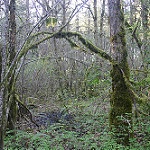
Label: forest